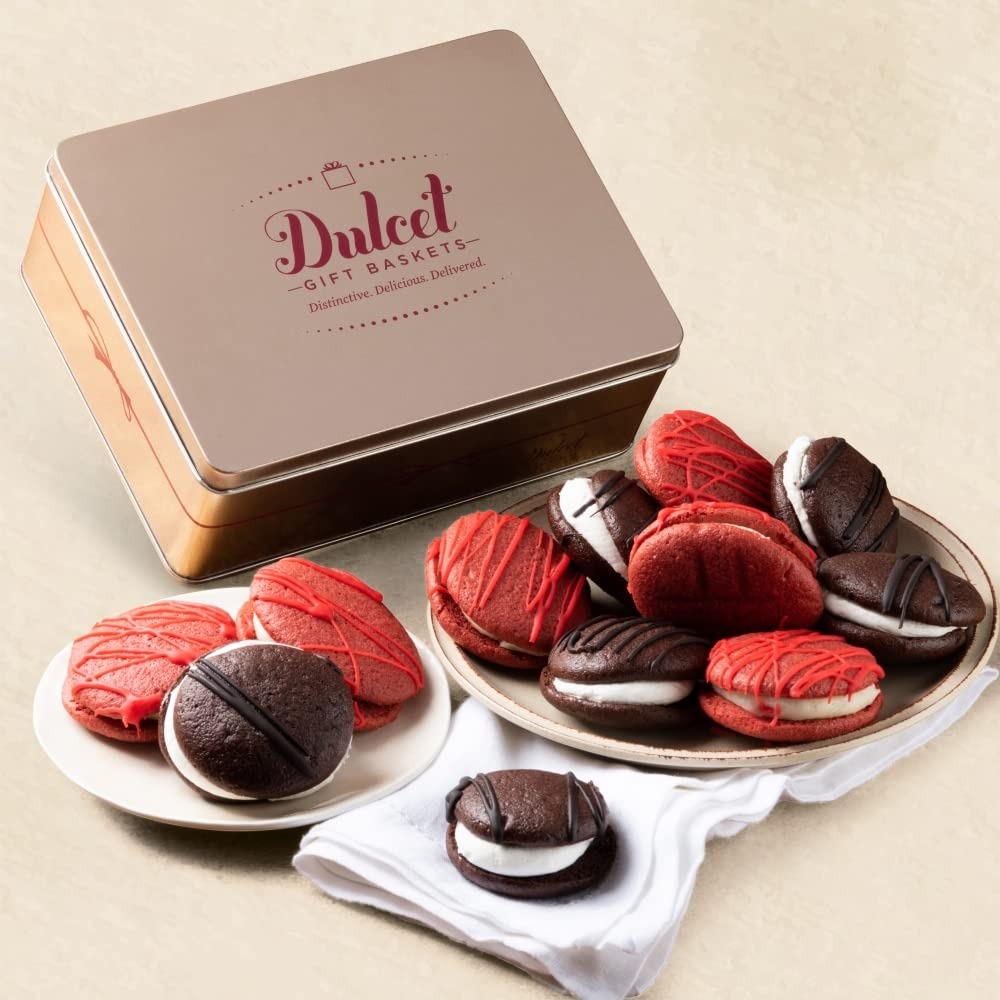
Item Name: Dulcet Gift Baskets Chocolate & Red Velvet Whoopie Pie Tin Assortment - Snack Food, Fresh Bakery - Men & Women
Bullet Point 1: GOURMET FRESHNESS: Dulcet Gift Baskets takes the utmost care to ensure our customers great tasting freshly baked goods.
Bullet Point 2: DULCET GIFT BASKETS vs. OTHER GIFT BASKETS: You don't want your friend, family member, or loved one to receive melted chocalates, crushed food, old and stale food. This is what happens with many other gift baskets that aren't properly stored or preserved. All Dulcet Gift Baskets are kept in our facility in cold storage units until shipped. Let your loved one taste and smell the love with freshly preserved gourmet baked foods.
Bullet Point 3: FOOD GIFT BASKETS - THE ULTIMATE CHOCOLATE & RED VELVET MIX! When Chocolates accompany the reds, it can't get better! This simply addictive and elegantly wrapped box includes savory whoopie pies in a variety of flavors: 6 Red Velvet Whoopie Pies and 6 Chocolate Whoopie Pies.
Bullet Point 4: CHARMING PRESENTATION: The Whoopie gift basket arrives completely assembled, overflowing with sophisticated versions of the classic treats we all loved as kids. The tempting confections arrive packaged in a reusable tin, all wrapped up to give that extra touch of elegance.
Bullet Point 5: THE IDEAL GIFT FOR ALL: These scrumptious goodies are the perfect finishing touch to any lunch or gathering. The nostalgic flavors of our fresh-baked goods will surely win anyone's heart. This unique gourmet gift basket is ideal for Parents, Spouses, Friends, families, Clients, or those special individuals in your life; an all-occasion gift basket delivered to their doorstep.
Bullet Point 6: FRESHNESS: Our goal is to bring you the very best in quality and design. Each Dulcet pastry is individually wrapped to ensure the utmost freshness. All of our amazing pastries are Kosher- OU D Certified. We have the right to change Products and Flavors upon availability for equal valued products.
Bullet Point 7: SATISFACTION: We love our gift basket so much, and we're sure you will feel the same. If for any reason, you or your recipient aren't fully satisfied with our products, we'll be there for you! What are you waiting for? Buy us with confidence!
Product Description: Guaranteed to make every occasion sweeter, this joyful gift basket of whoopee pies are made in small batches with the finest imported ingredients like farm fresh eggs and rich Belgian chocolate. We bake it on adjusted temperatures to ensure moist and smooth texture and sandwich it with creamed whip. Hearty appetite!
Value: 1.0
Unit: Count

Price: 59.99